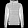
Label: Pullover